Colin Todd

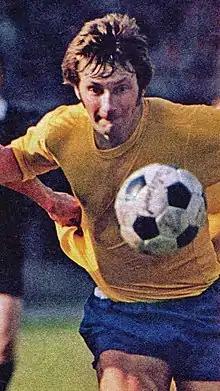
Todd playing for Derby County in 1973

Colin Todd (born 12 December 1948) is an English football manager and former player. He was most recently the manager of Esbjerg fB. As a player, he made more than 600 appearances in the Football League, playing as a defender for Sunderland, Derby County, Everton, Birmingham City, Nottingham Forest, Oxford United and Luton Town, and also played in the North American Soccer League for the Vancouver Whitecaps. He won two Football League titles with Derby County during the 1970s, and won the PFA Players' Player of the Year award in 1975. He was capped by England on 27 occasions.